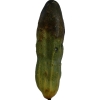
Label: cucumber